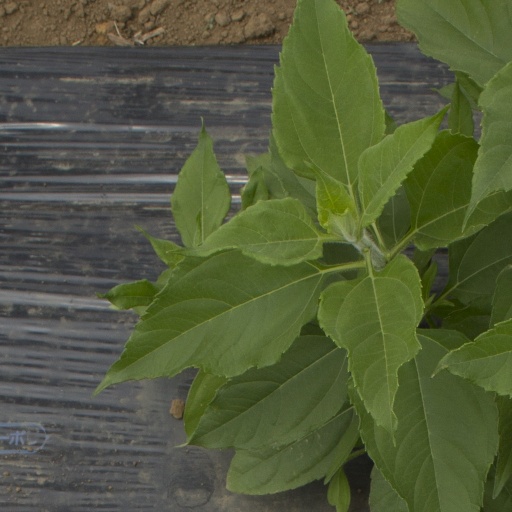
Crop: Jerusalem artichoke